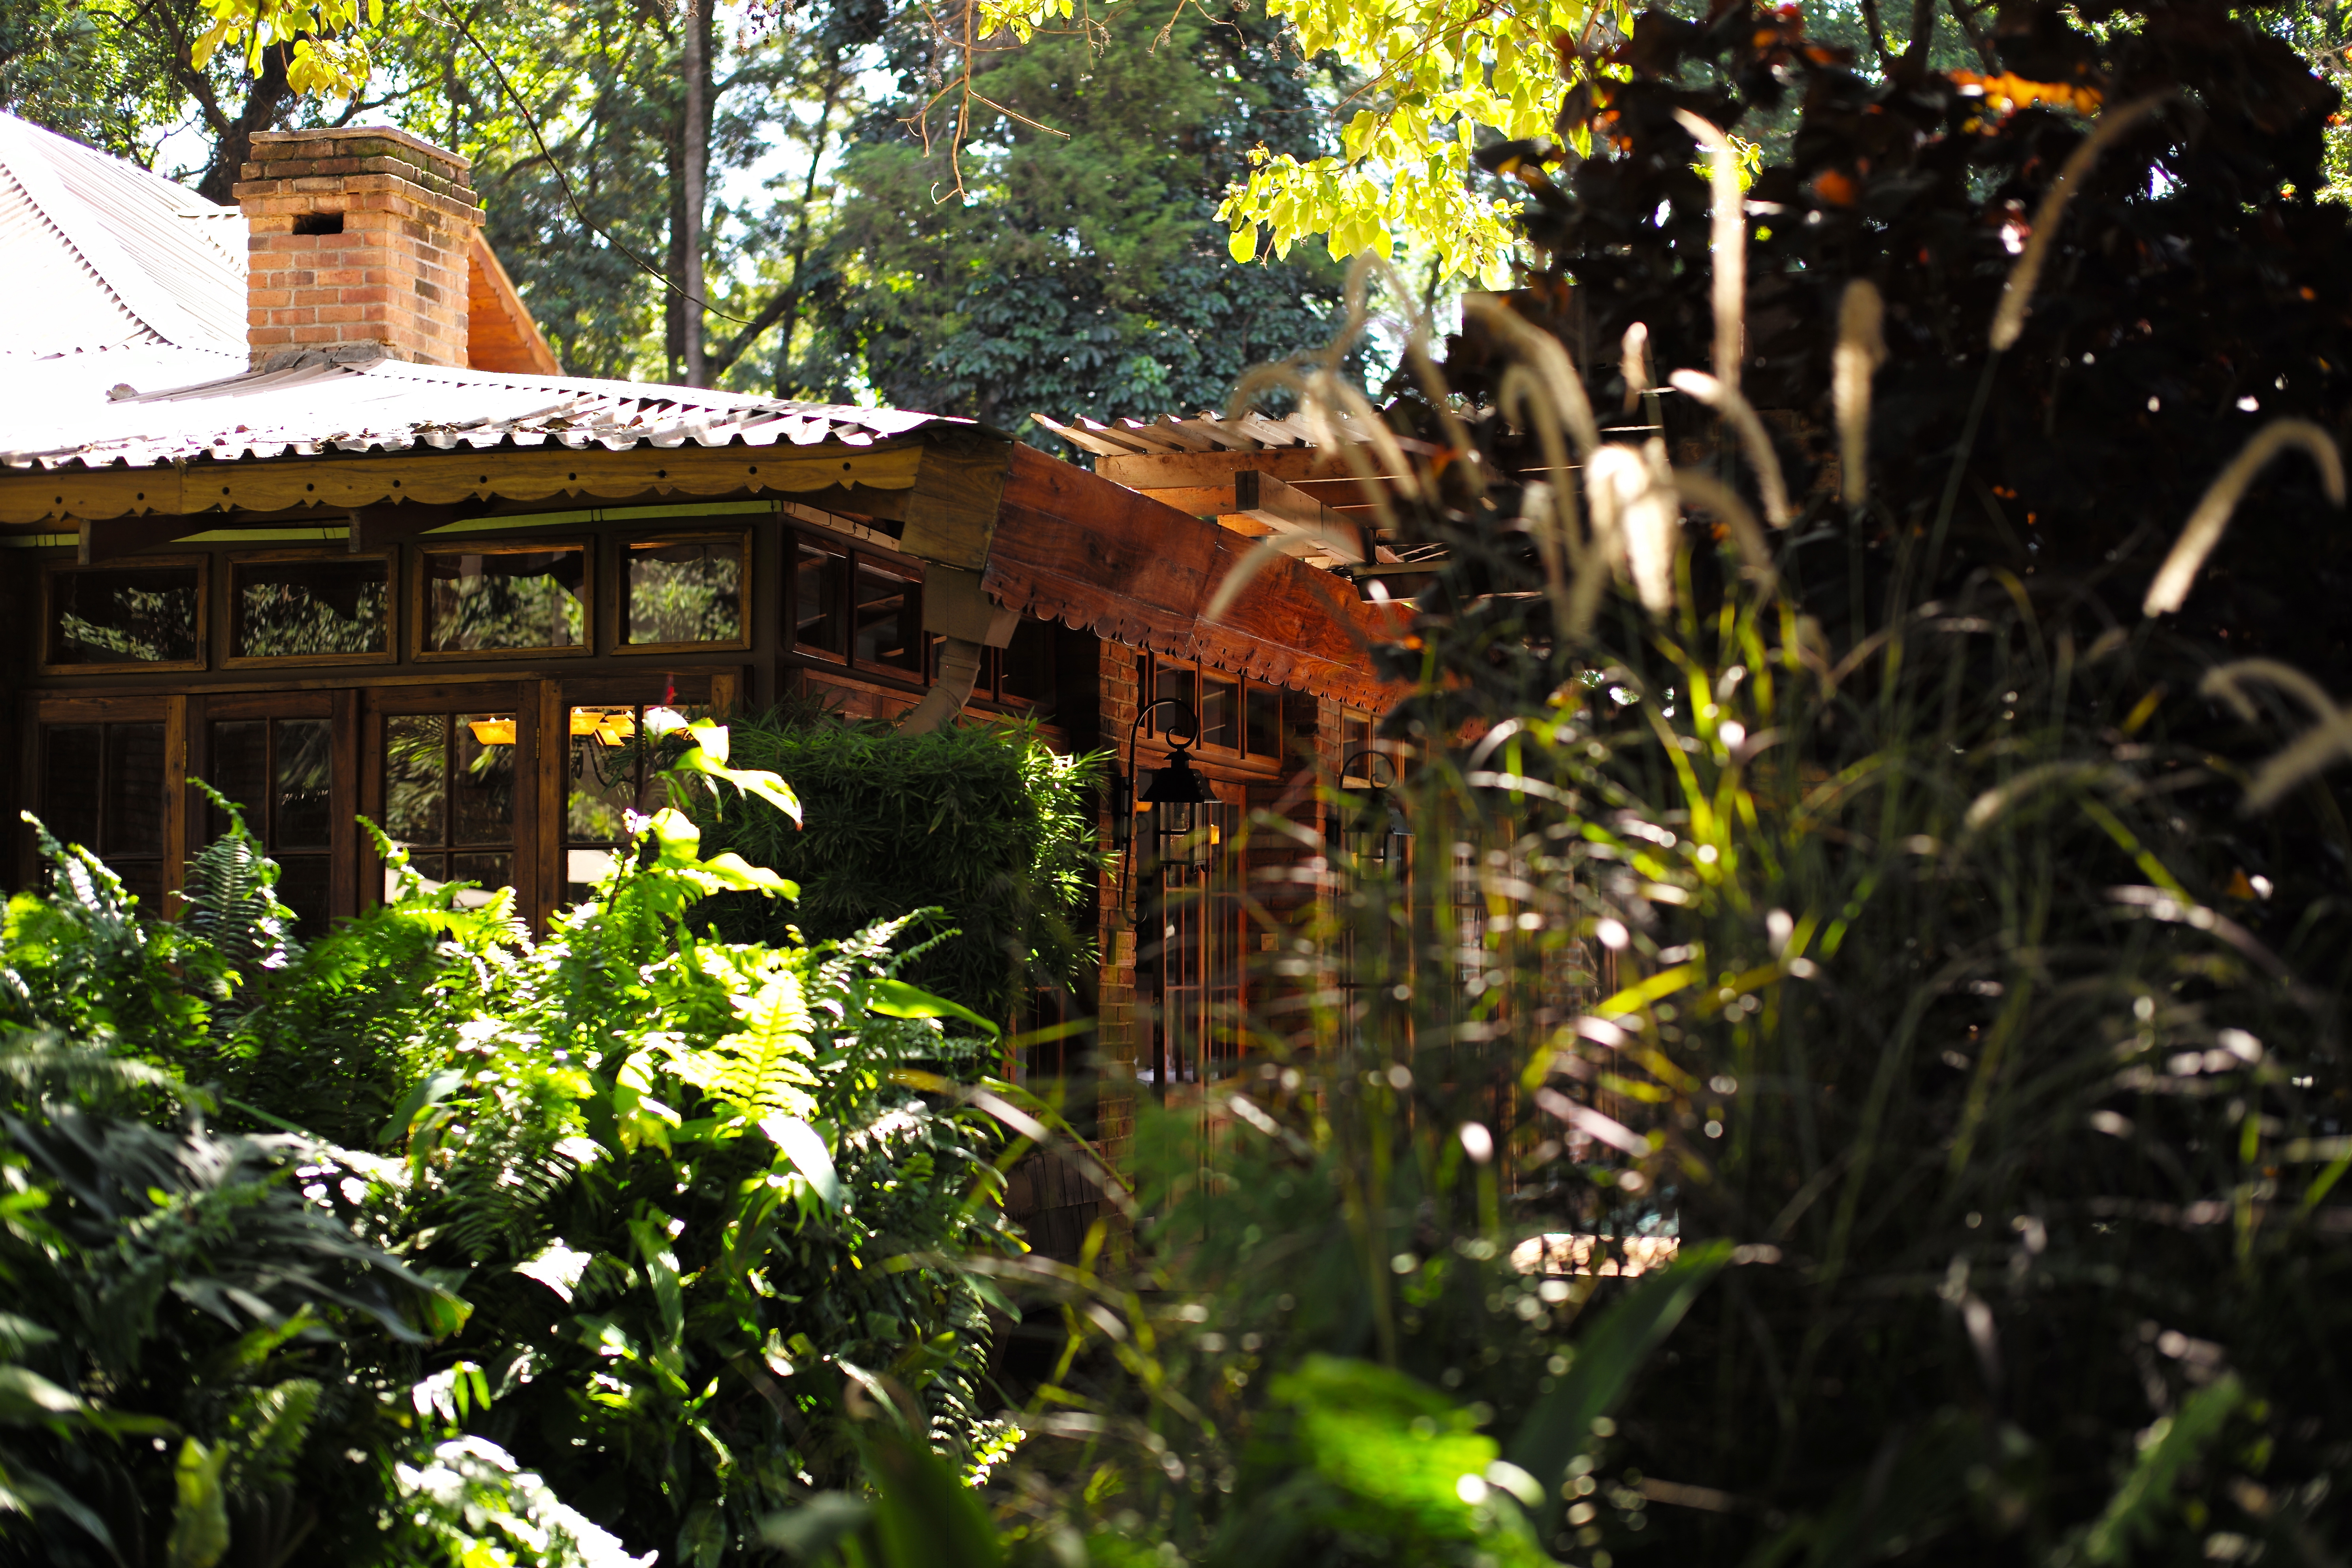
coffee, wood, farm, flower, restaurant, travel, jungle, africa, backyard, agriculture, garden, hotel, carved, tanzania, style, lodge, yard, safari, arusha, rural area, outdoor structure